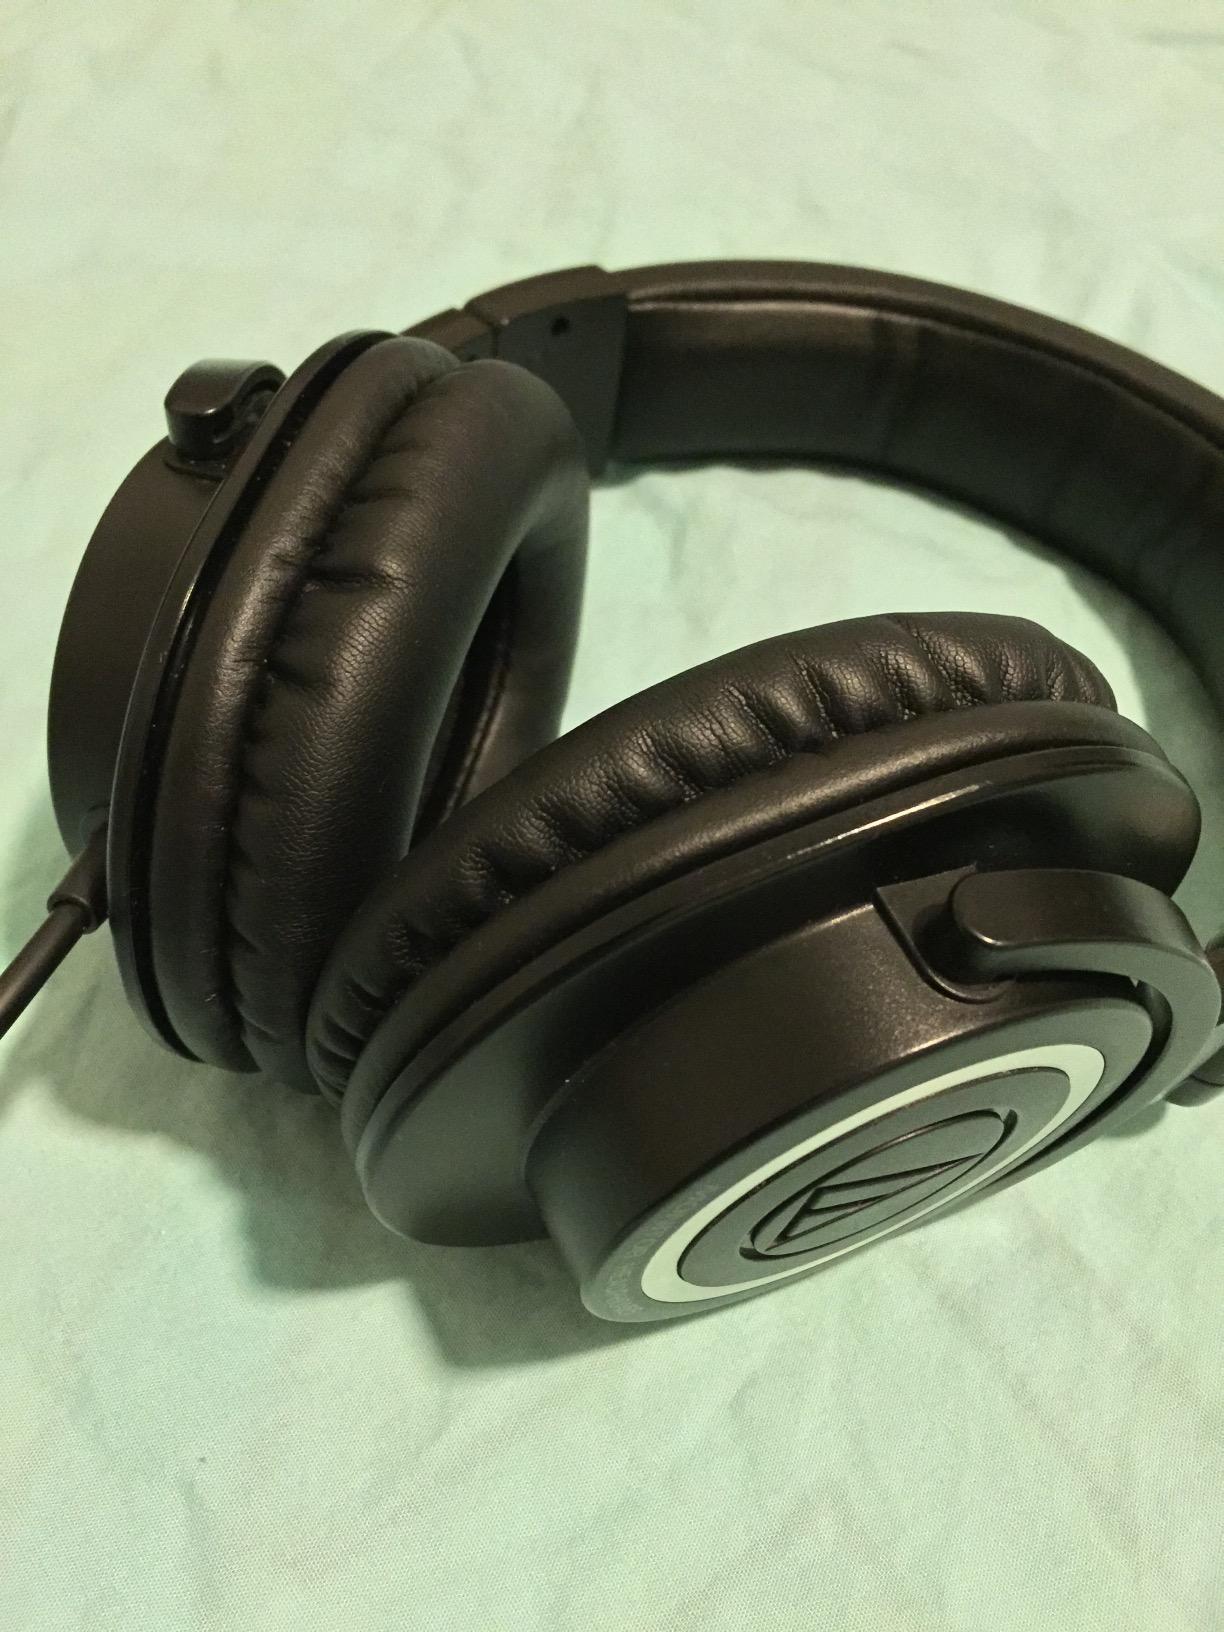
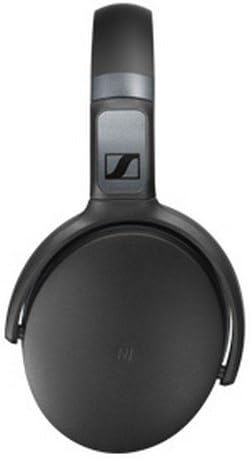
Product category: headphones
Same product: no